BMP-1

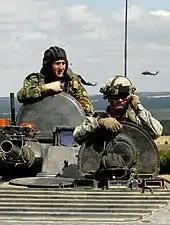
Two Bulgarian Army soldiers man the driver's and gunner's stations, while a US Army soldier occupies the commander's position of a Bulgarian BMP-1 IFV.

In the mid-1970s, after analysis of the use of light AFVs during the Yom Kippur, Angolan and Vietnam wars, a modernization program was begun that resulted in the BMP-1P (Ob'yekt 765 Sp4). The main changes were the replacement of the largely ineffective 9M14M "Malyutka" ATGM with the more reliable, longer range and more powerful 9P135M or 9P135M-1 ATGM launcher. It was located on a special pintle mount on top of the turret roof, that could fire the SACLOS guided 9M113 and 9M113M "Konkurs-M" ATGMs, which increased armor penetration to and had an extended range of .